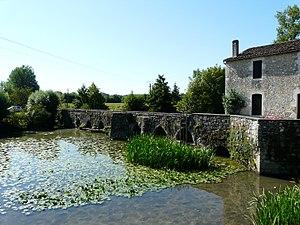
Le vieux pont sur le Dropt partagé entre les communes d'Agnac (à gauche) et de La Sauvetat-du-Dropt (à droite), Lot-et-Garonne, France.
La Sauvetat-du-Dropt est une commune du Sud-Ouest de la France, située dans le département de Lot-et-Garonne.
Agnac est une commune du Sud-Ouest de la France, située dans le département de Lot-et-Garonne.